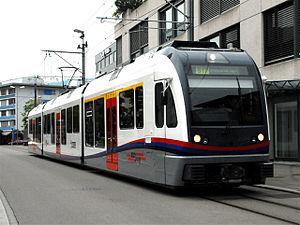
Le BDWM Transport est une entreprise ferroviaire suisse née de la fusion en 2000 du Bremgarten-Dietikon et du Wohlen-Meisterschwanden.